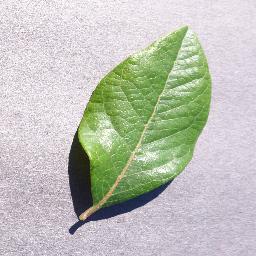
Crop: blueberry
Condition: healthy